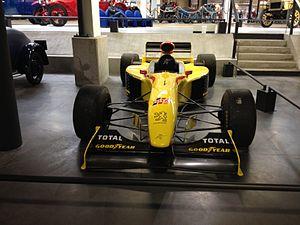
La Jordan 197 Peugeot, exposée au Musée Peugeot, à Sochaux.
Ralf Schumacher, né le 30 juin 1975 à Hürth-Hermülheim, près de Cologne en Allemagne, est un pilote automobile allemand, qui a notamment disputé le championnat du monde de Formule 1 de 1997 à 2007. En 180 départs en Formule 1, il a inscrit 329 points, remporté six courses, obtenu vingt-sept podiums, six pole positions et huit meilleurs tours en course. Ralf Schumacher a terminé à deux reprises, en 2001 et 2002, à la quatrième place du championnat du monde des pilotes.